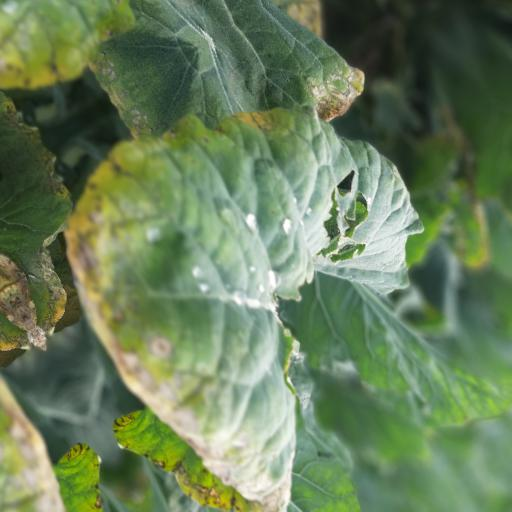
Label: Black Rot